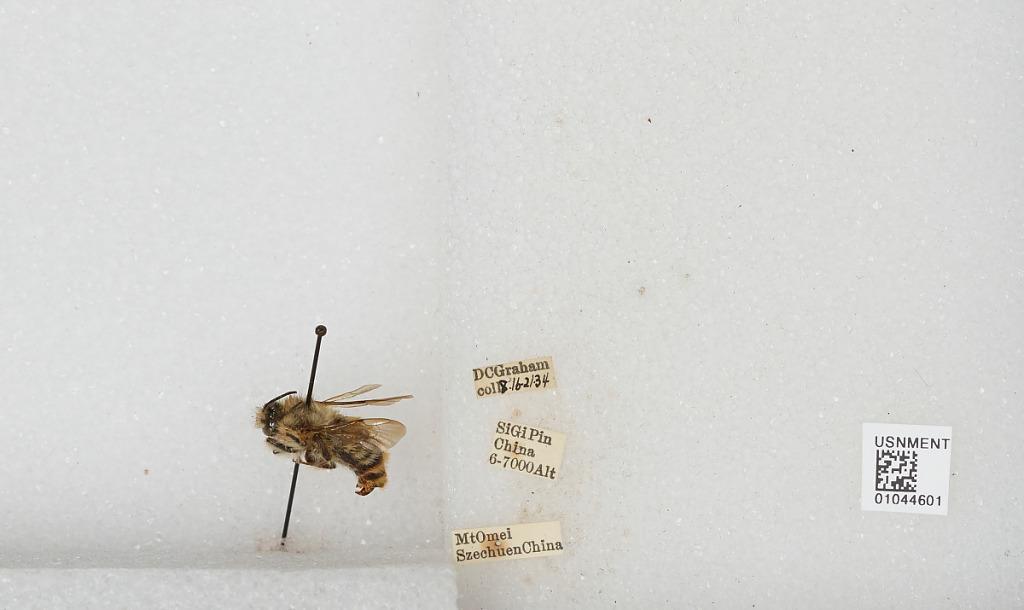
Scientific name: Bombus sp.
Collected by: D. Graham
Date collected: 1934-8-16
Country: China
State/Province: Sichuan
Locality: Si Gi Pin, Mount Emei